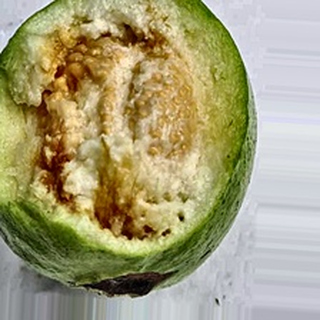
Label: guava_fruit_fly